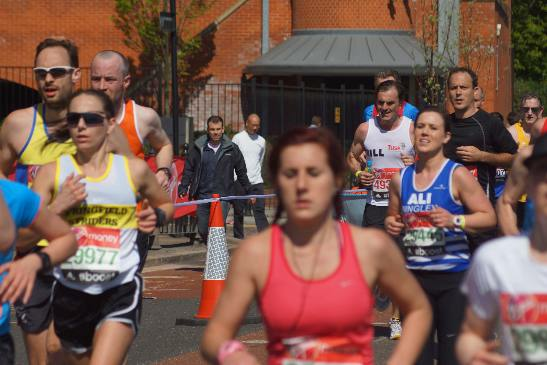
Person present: Yes